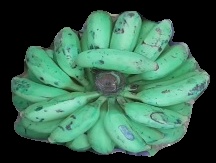
Variety: elakki-bale
Grade: grade3